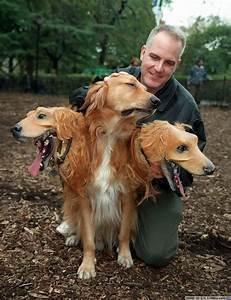
dog